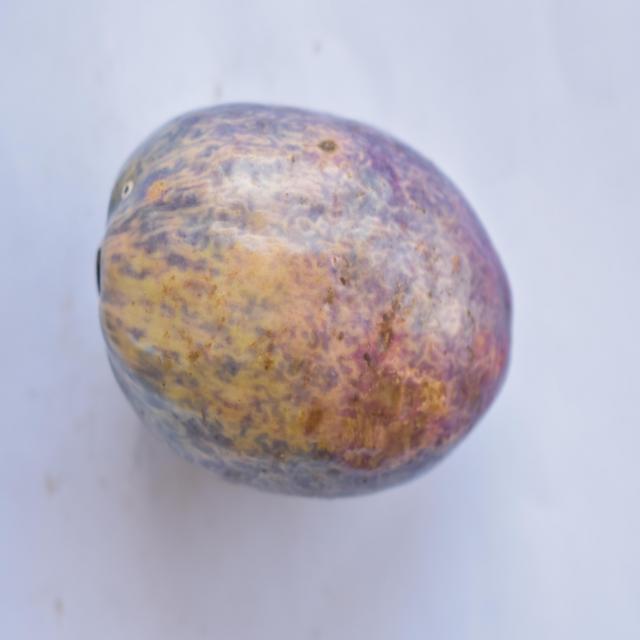
Plum grade: unaffected